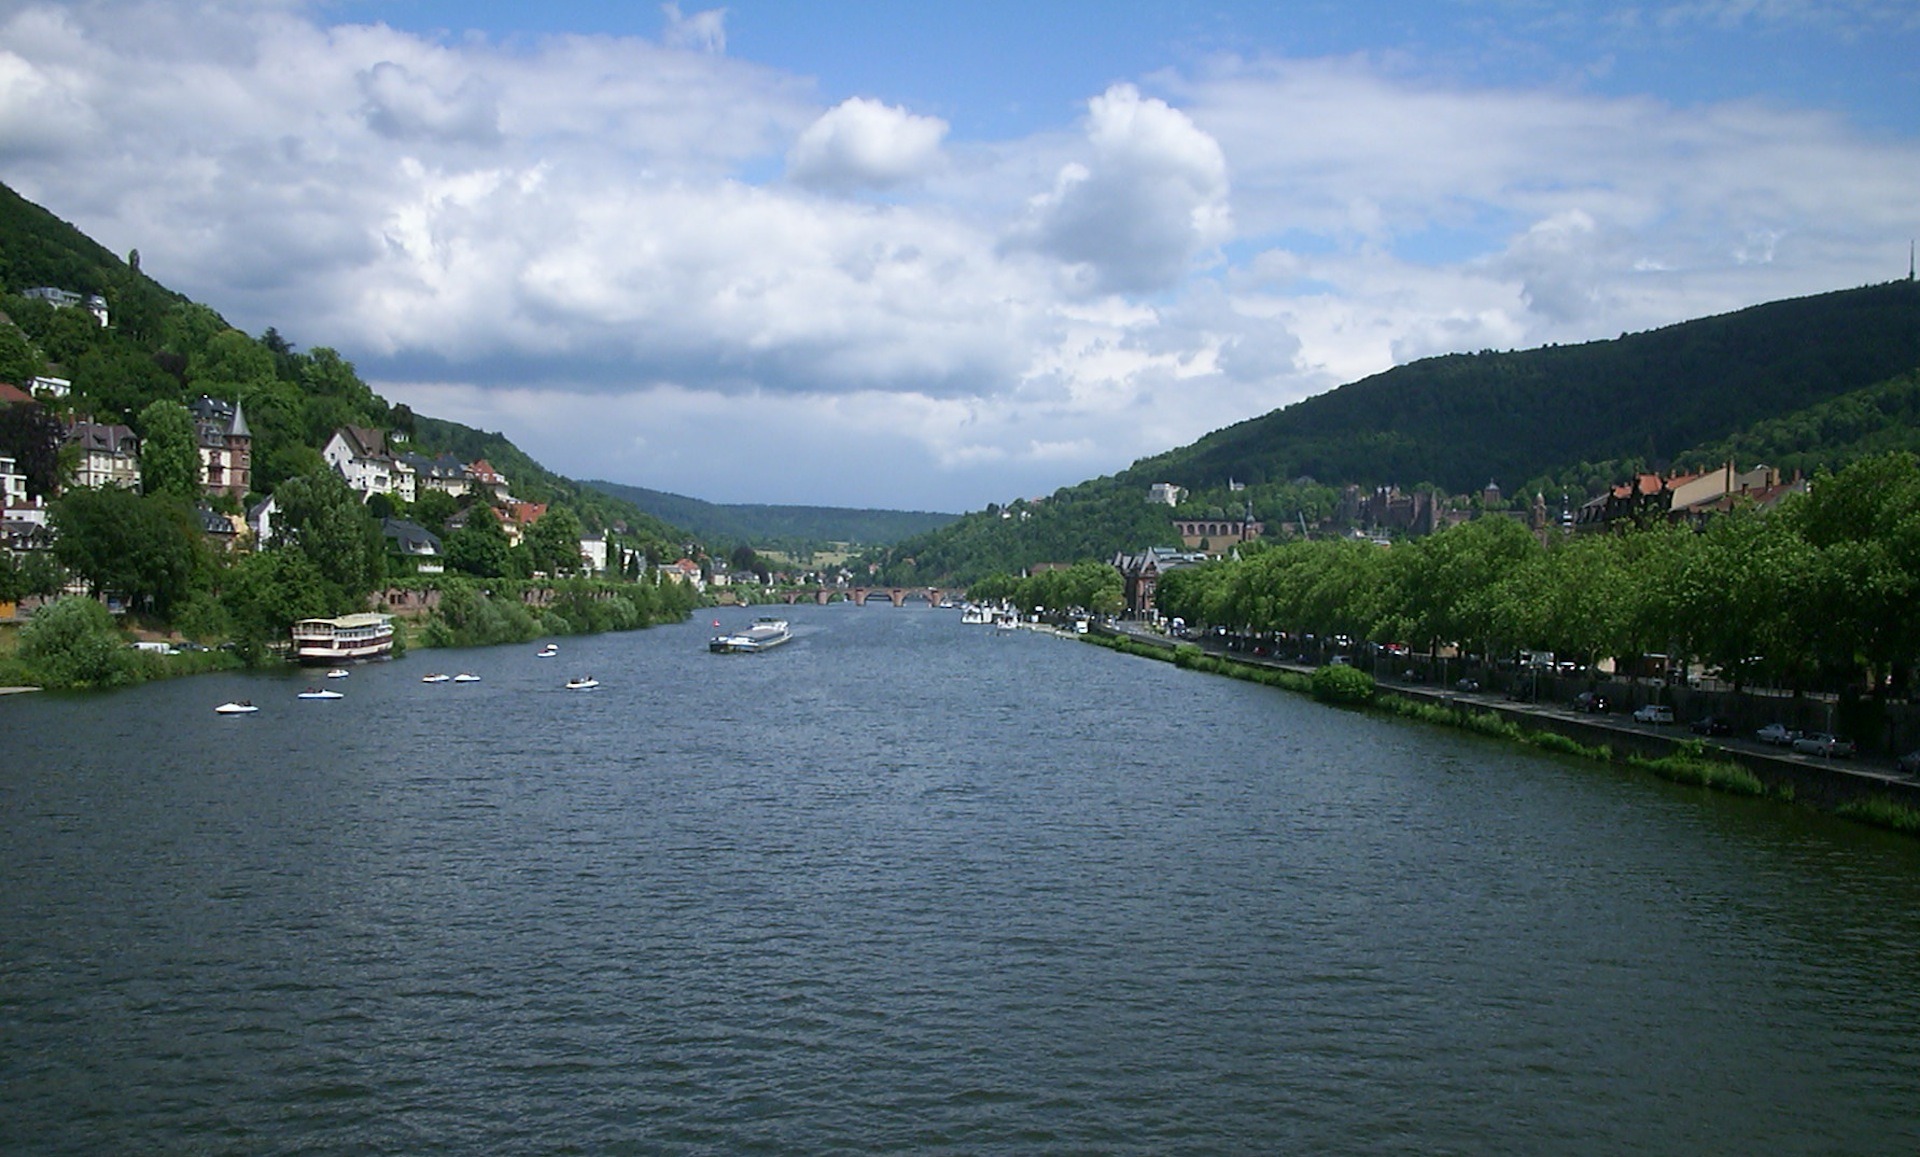
landscape, sea, coast, water, mountain, bridge, lake, city, river, mountain range, bay, heidelberg, fjord, reservoir, waterway, body of water, ships, loch, neckar, old bridge, landform, baden wurttemberg, geographical feature